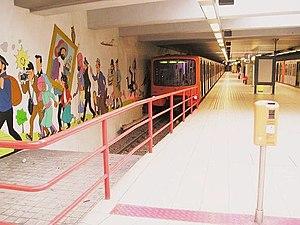
Station de métro Stockel, Bruxelles, Belgium
Les Aventures de Tintin constituent une série de bandes dessinées créée par le dessinateur et scénariste belge Hergé.